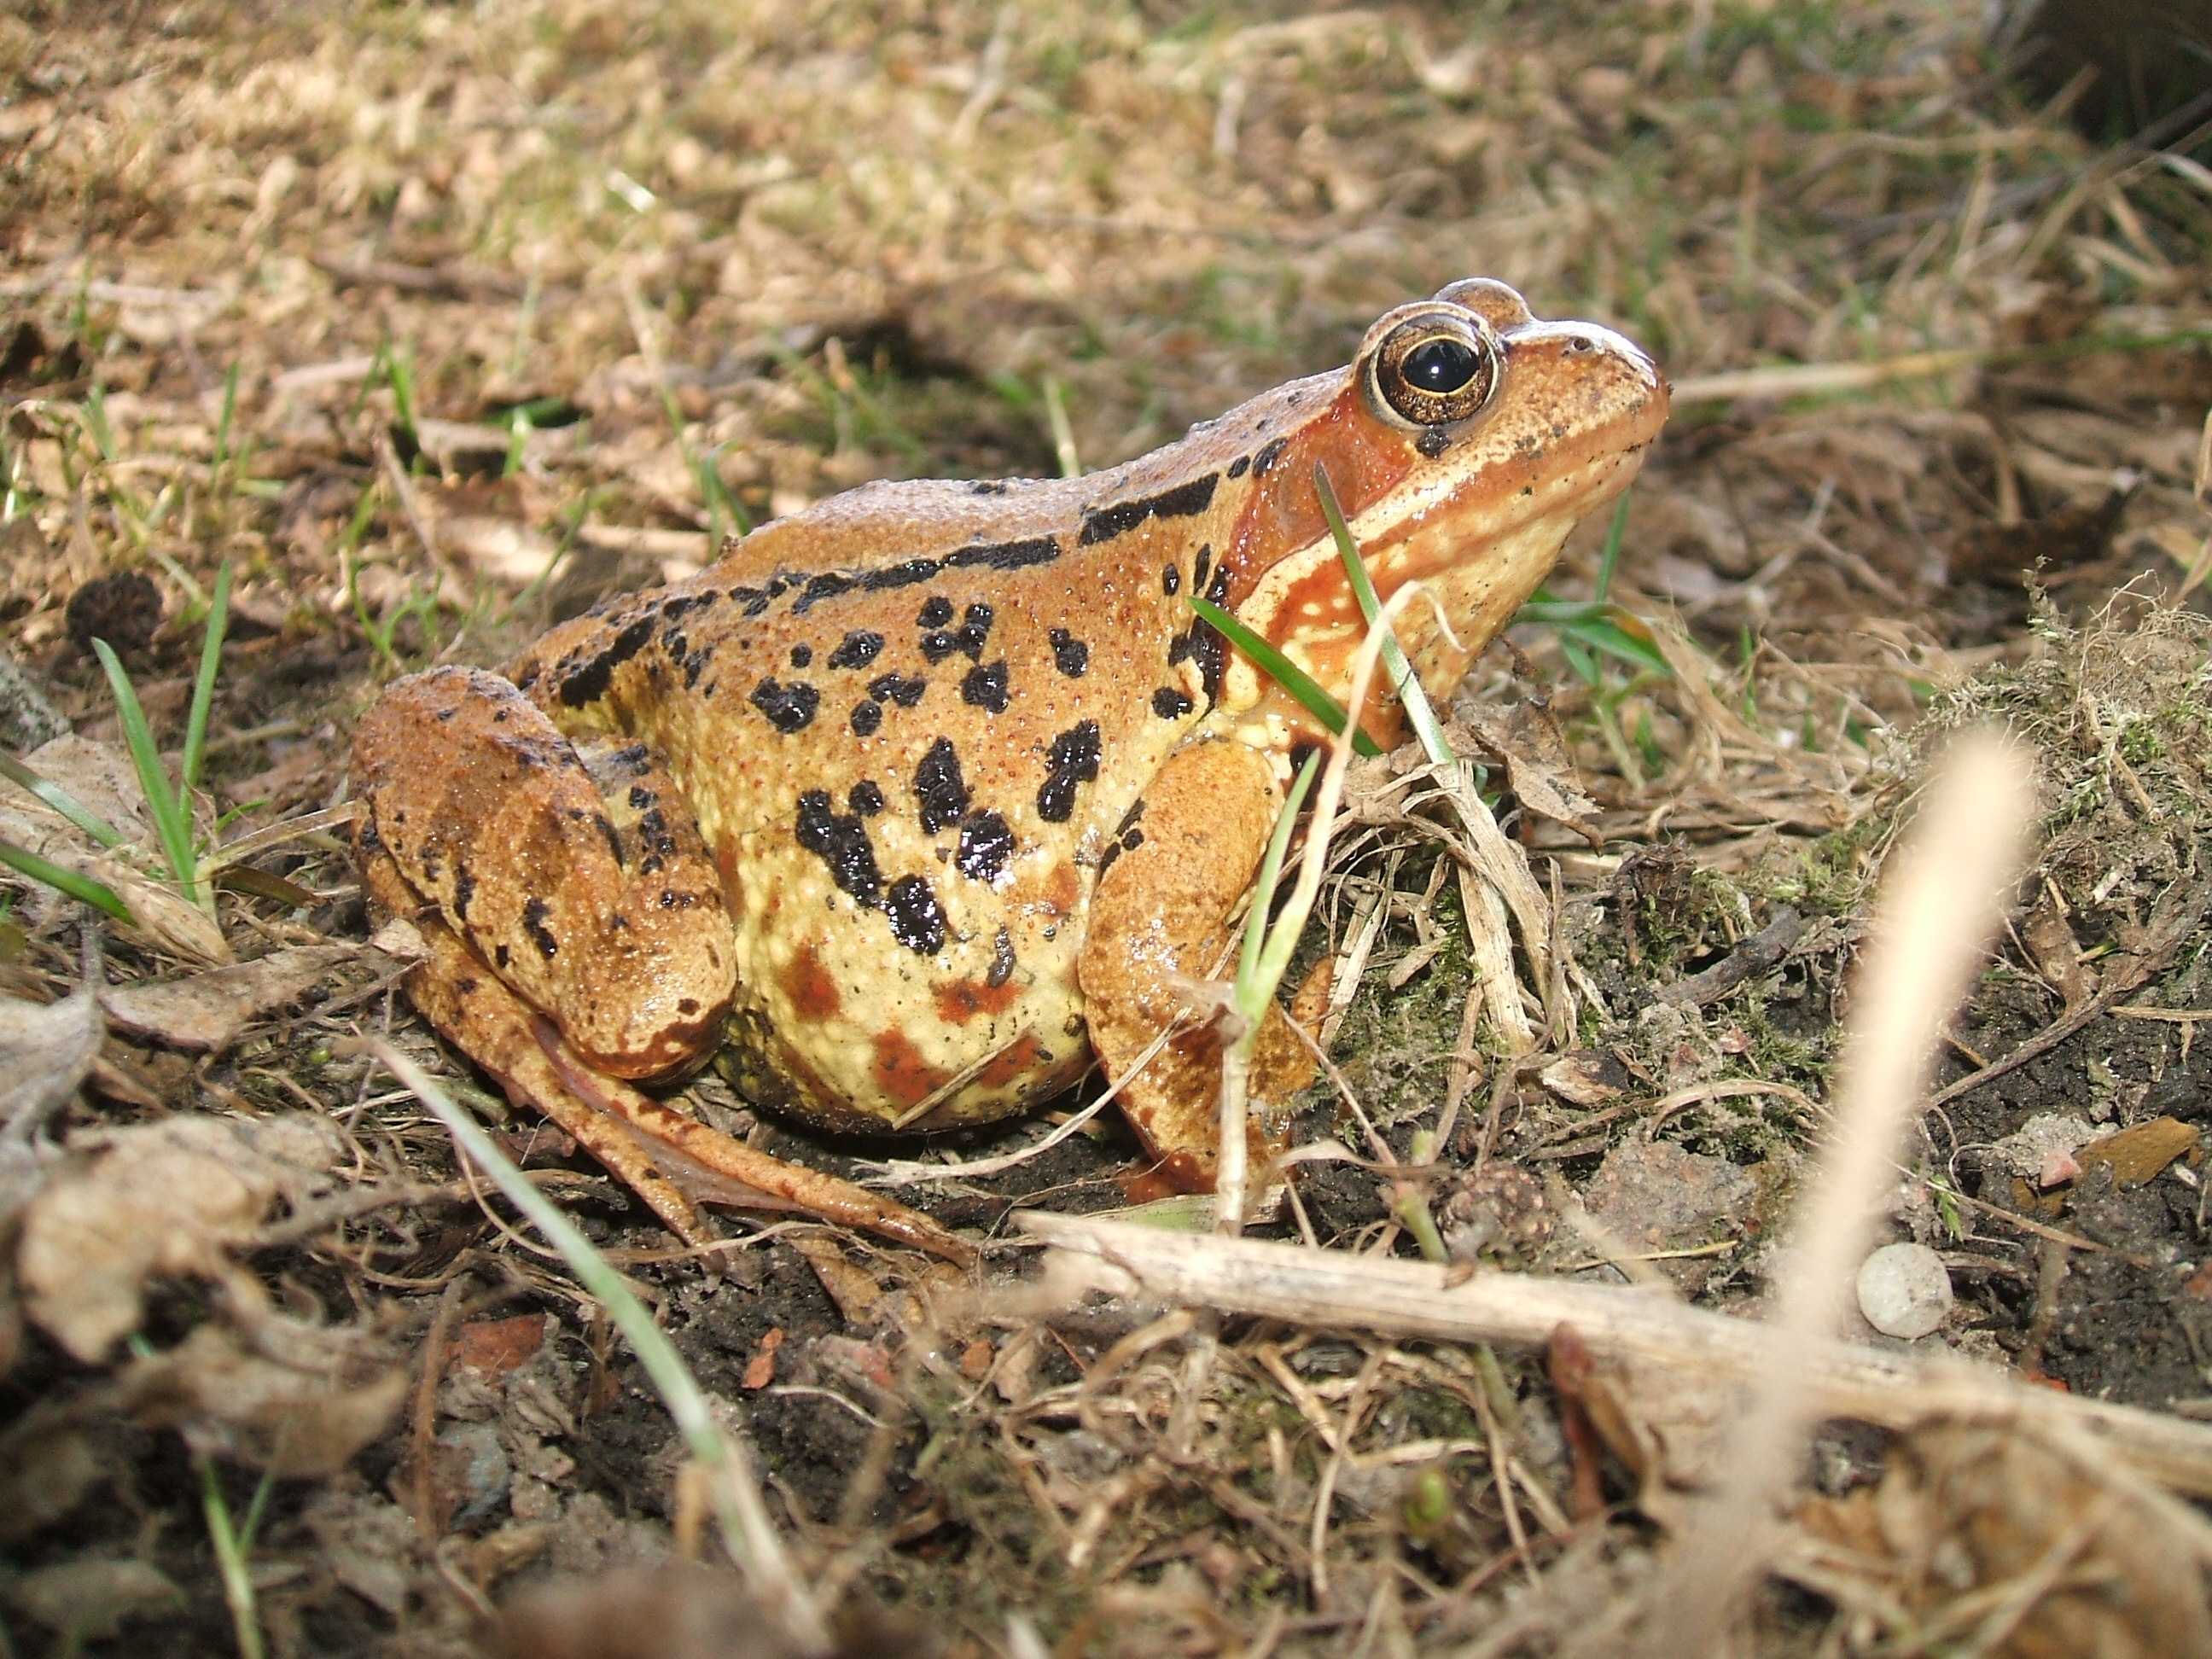
wildlife, frog, toad, amphibian, fauna, animals, vertebrate, bullfrog, ranidae, emydidae, ski jumper, stream bank